Maison du Val de Villé

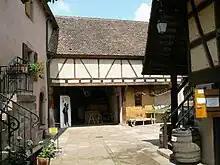
Maison du Val de Villé

Maison du Val de Villé is a museum in Albé in the Bas-Rhin department of France. Since 1982, it has been housed in the former mairie. It presents collections related to distillery, weaving, and all the proto-industrial activities of the Val de Villé region.